Metropolitan Borough of Poplar

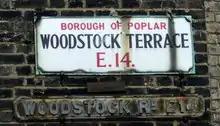
Borough of Poplar street sign

The borough formed part of the then London suburbs and was bordered by the metropolitan boroughs of Hackney, Stepney, and Bethnal Green to the west and north, and the county borough of West Ham, then in Essex, to the east. To the south, the River Thames formed borders with the metropolitan boroughs of Bermondsey, Deptford and Greenwich.